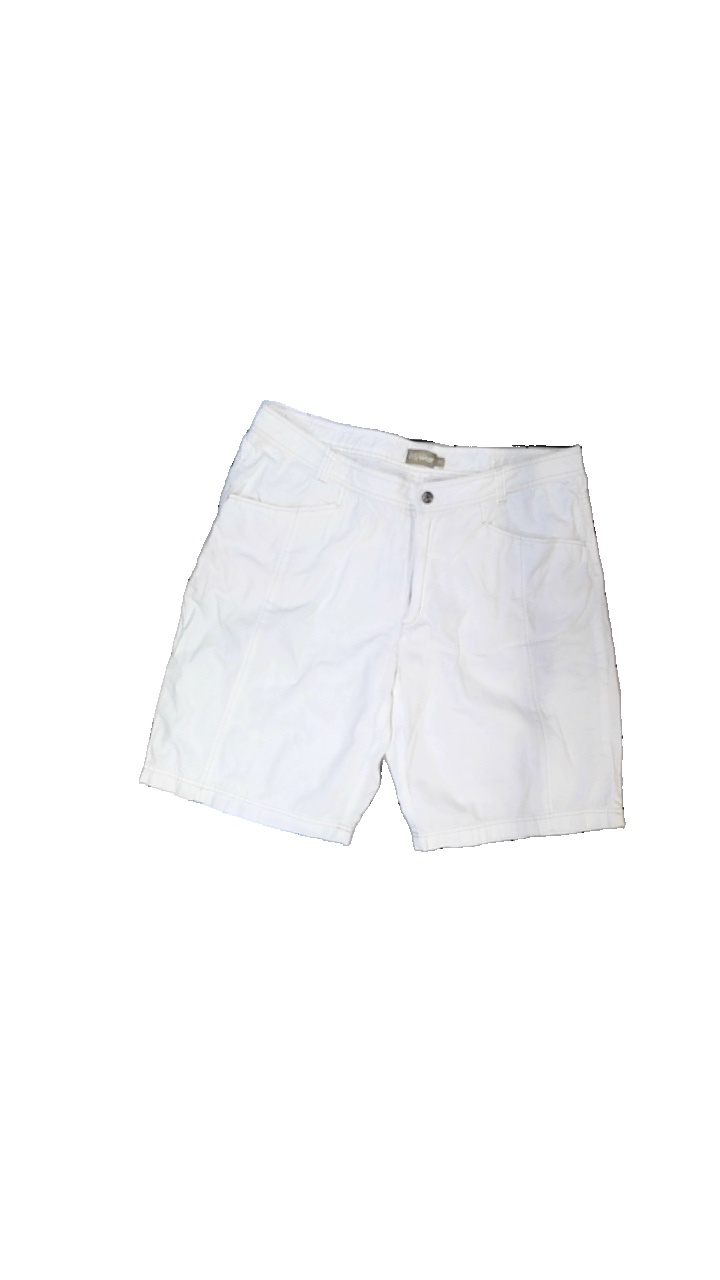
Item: Shorts (Ladies)
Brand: Mywear (ica)
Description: White shorts with floral seam
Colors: White
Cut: Regular
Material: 100% cotton
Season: Summer
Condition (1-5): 1
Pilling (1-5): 5
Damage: Several brown stains
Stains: Major
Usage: Recycle
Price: <50